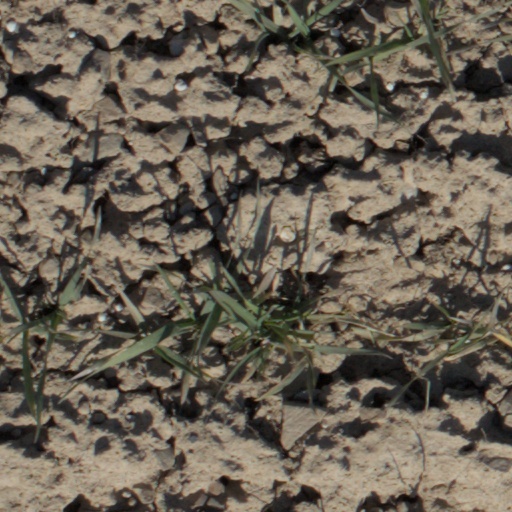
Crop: wheat